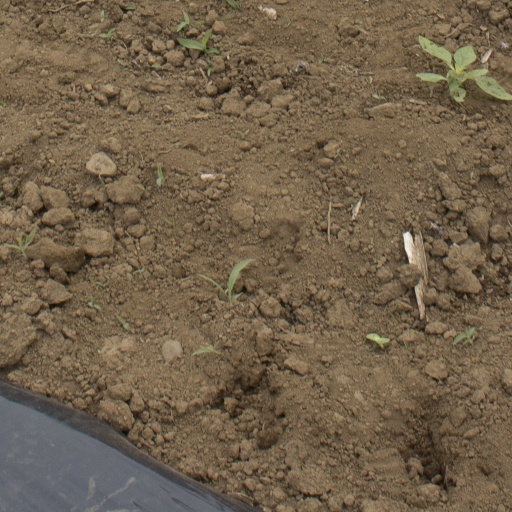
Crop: Jerusalem artichoke